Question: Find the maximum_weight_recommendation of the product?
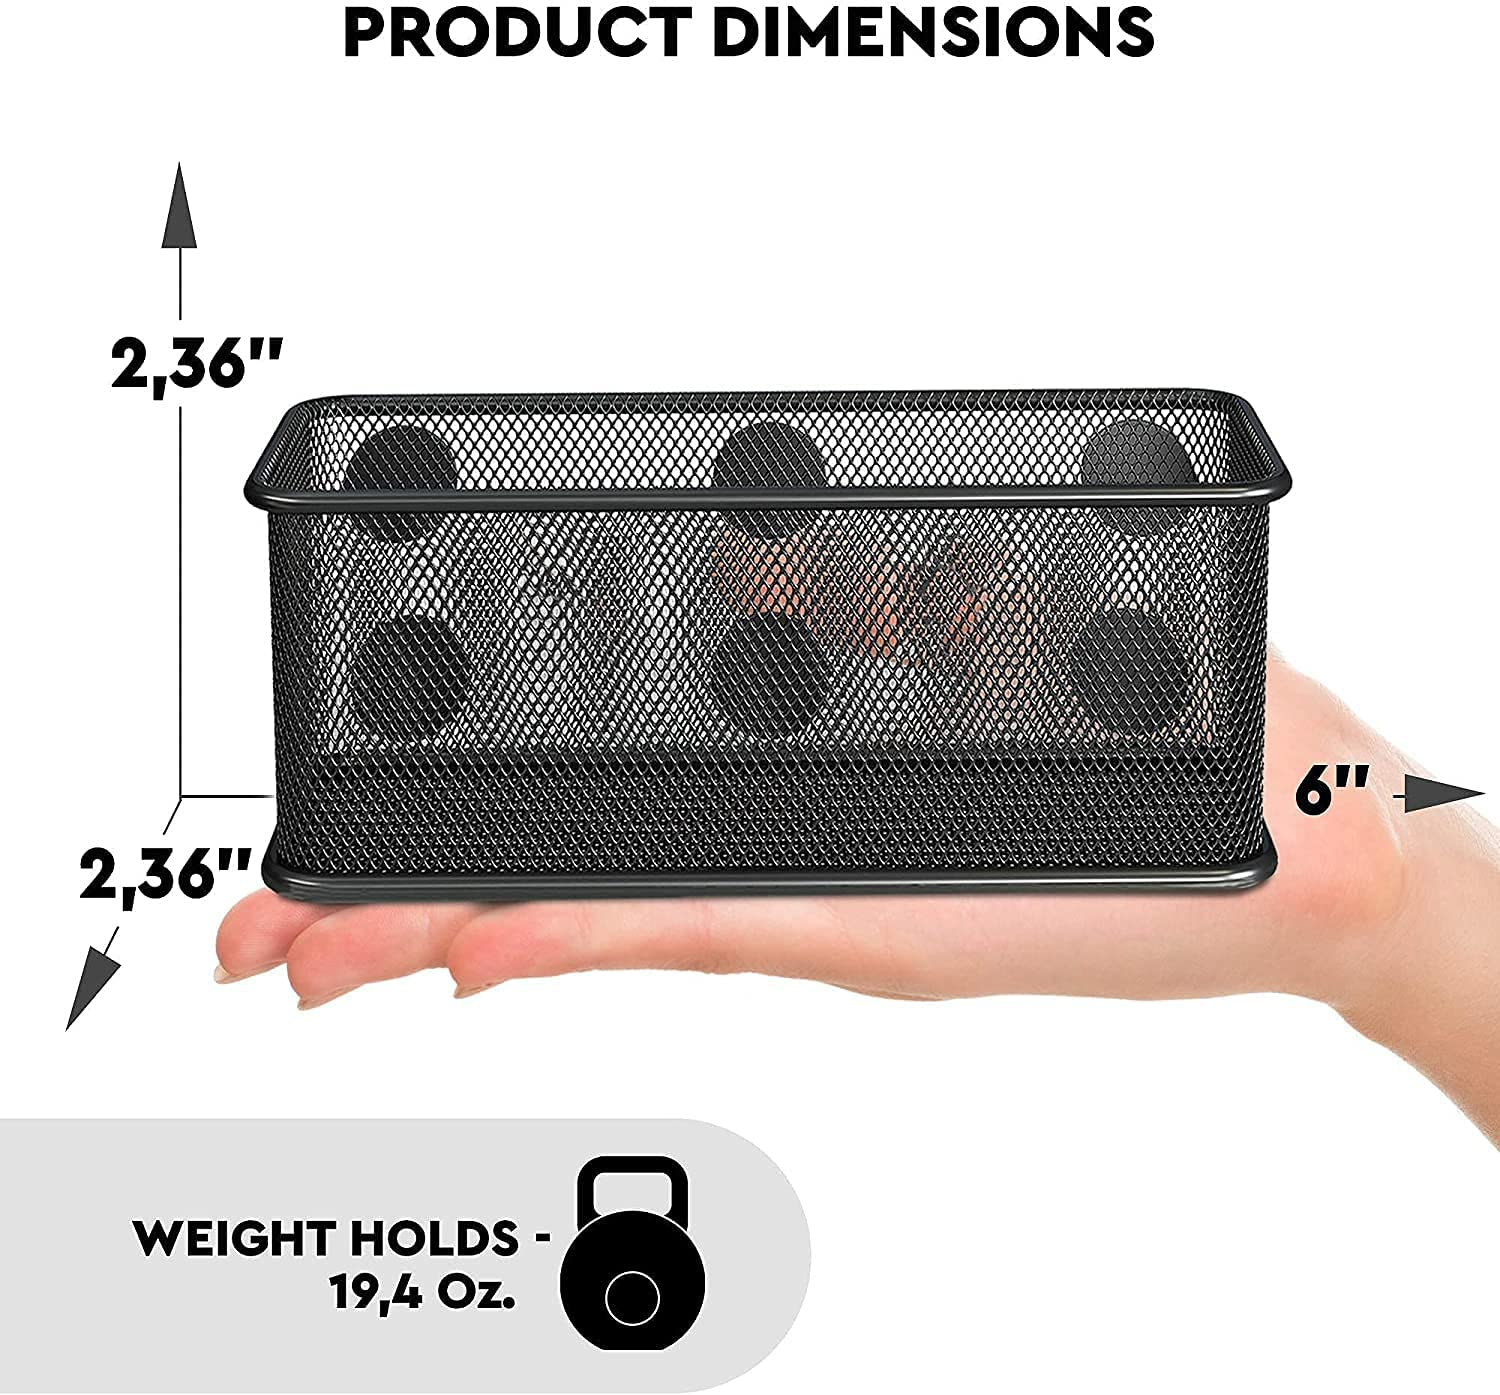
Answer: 19.4 ounce